2015 Clásica de San Sebastián

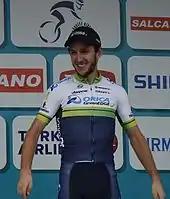
Adam Yates "(photographed in 2014)" won the race after an attack on the final climb

The Clásica de San Sebastián is the most important one-day race in Spain. It comes a week after the conclusion of the Tour de France. Some riders, including Chris Froome, the winner of the Tour, chose not to participate in the race. Riders also arrived from the Tour in a variety of conditions: some were in good form, while others were exhausted. Another of the principal riders from the Tour de France, Alberto Contador, originally planned to participate but was forced to withdraw because of a fever.